Irish Sea

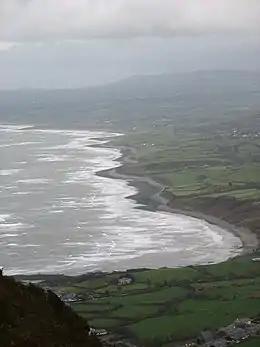
Caernarfon Bay

The Caernarfon Bay basin contains up to of Permian and Triassic syn-rift sediments in an asymmetrical graben that is bounded to the north and south by Lower Paleozoic massifs. Only two exploration wells have been drilled so far, and there remain numerous undrilled targets in tilted fault block plays. As in the East Irish Sea Basin, the principal target reservoir is the Lower Triassic, Sherwood Sandstone, top-sealed by younger Triassic mudstones and evaporites. Wells in the Irish Sector to the west have demonstrated that pre-rift, Westphalian coal measures are excellent hydrocarbon source rocks, and are at peak maturity for gas generation (Maddox et al., 1995). Seismic profiles clearly image these strata continuing beneath a basal Permian unconformity into at least the western part of the Caernarfon Bay Basin.